White House Farm murders

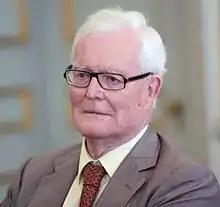
Home Secretary Douglas Hurd (pictured in 2013) decided in 1988 that Bamber should never be released.

The police and media were initially convinced by the murder-suicide theory. Detective Chief Inspector Thomas Jones, deputy head of CID, was so sure Sheila had killed her family that he ordered Jeremy's cousins out of his office when they asked him to consider whether Jeremy had set the whole thing up. The "Daily Express" reported on 8 August 1985, the day after the murders: